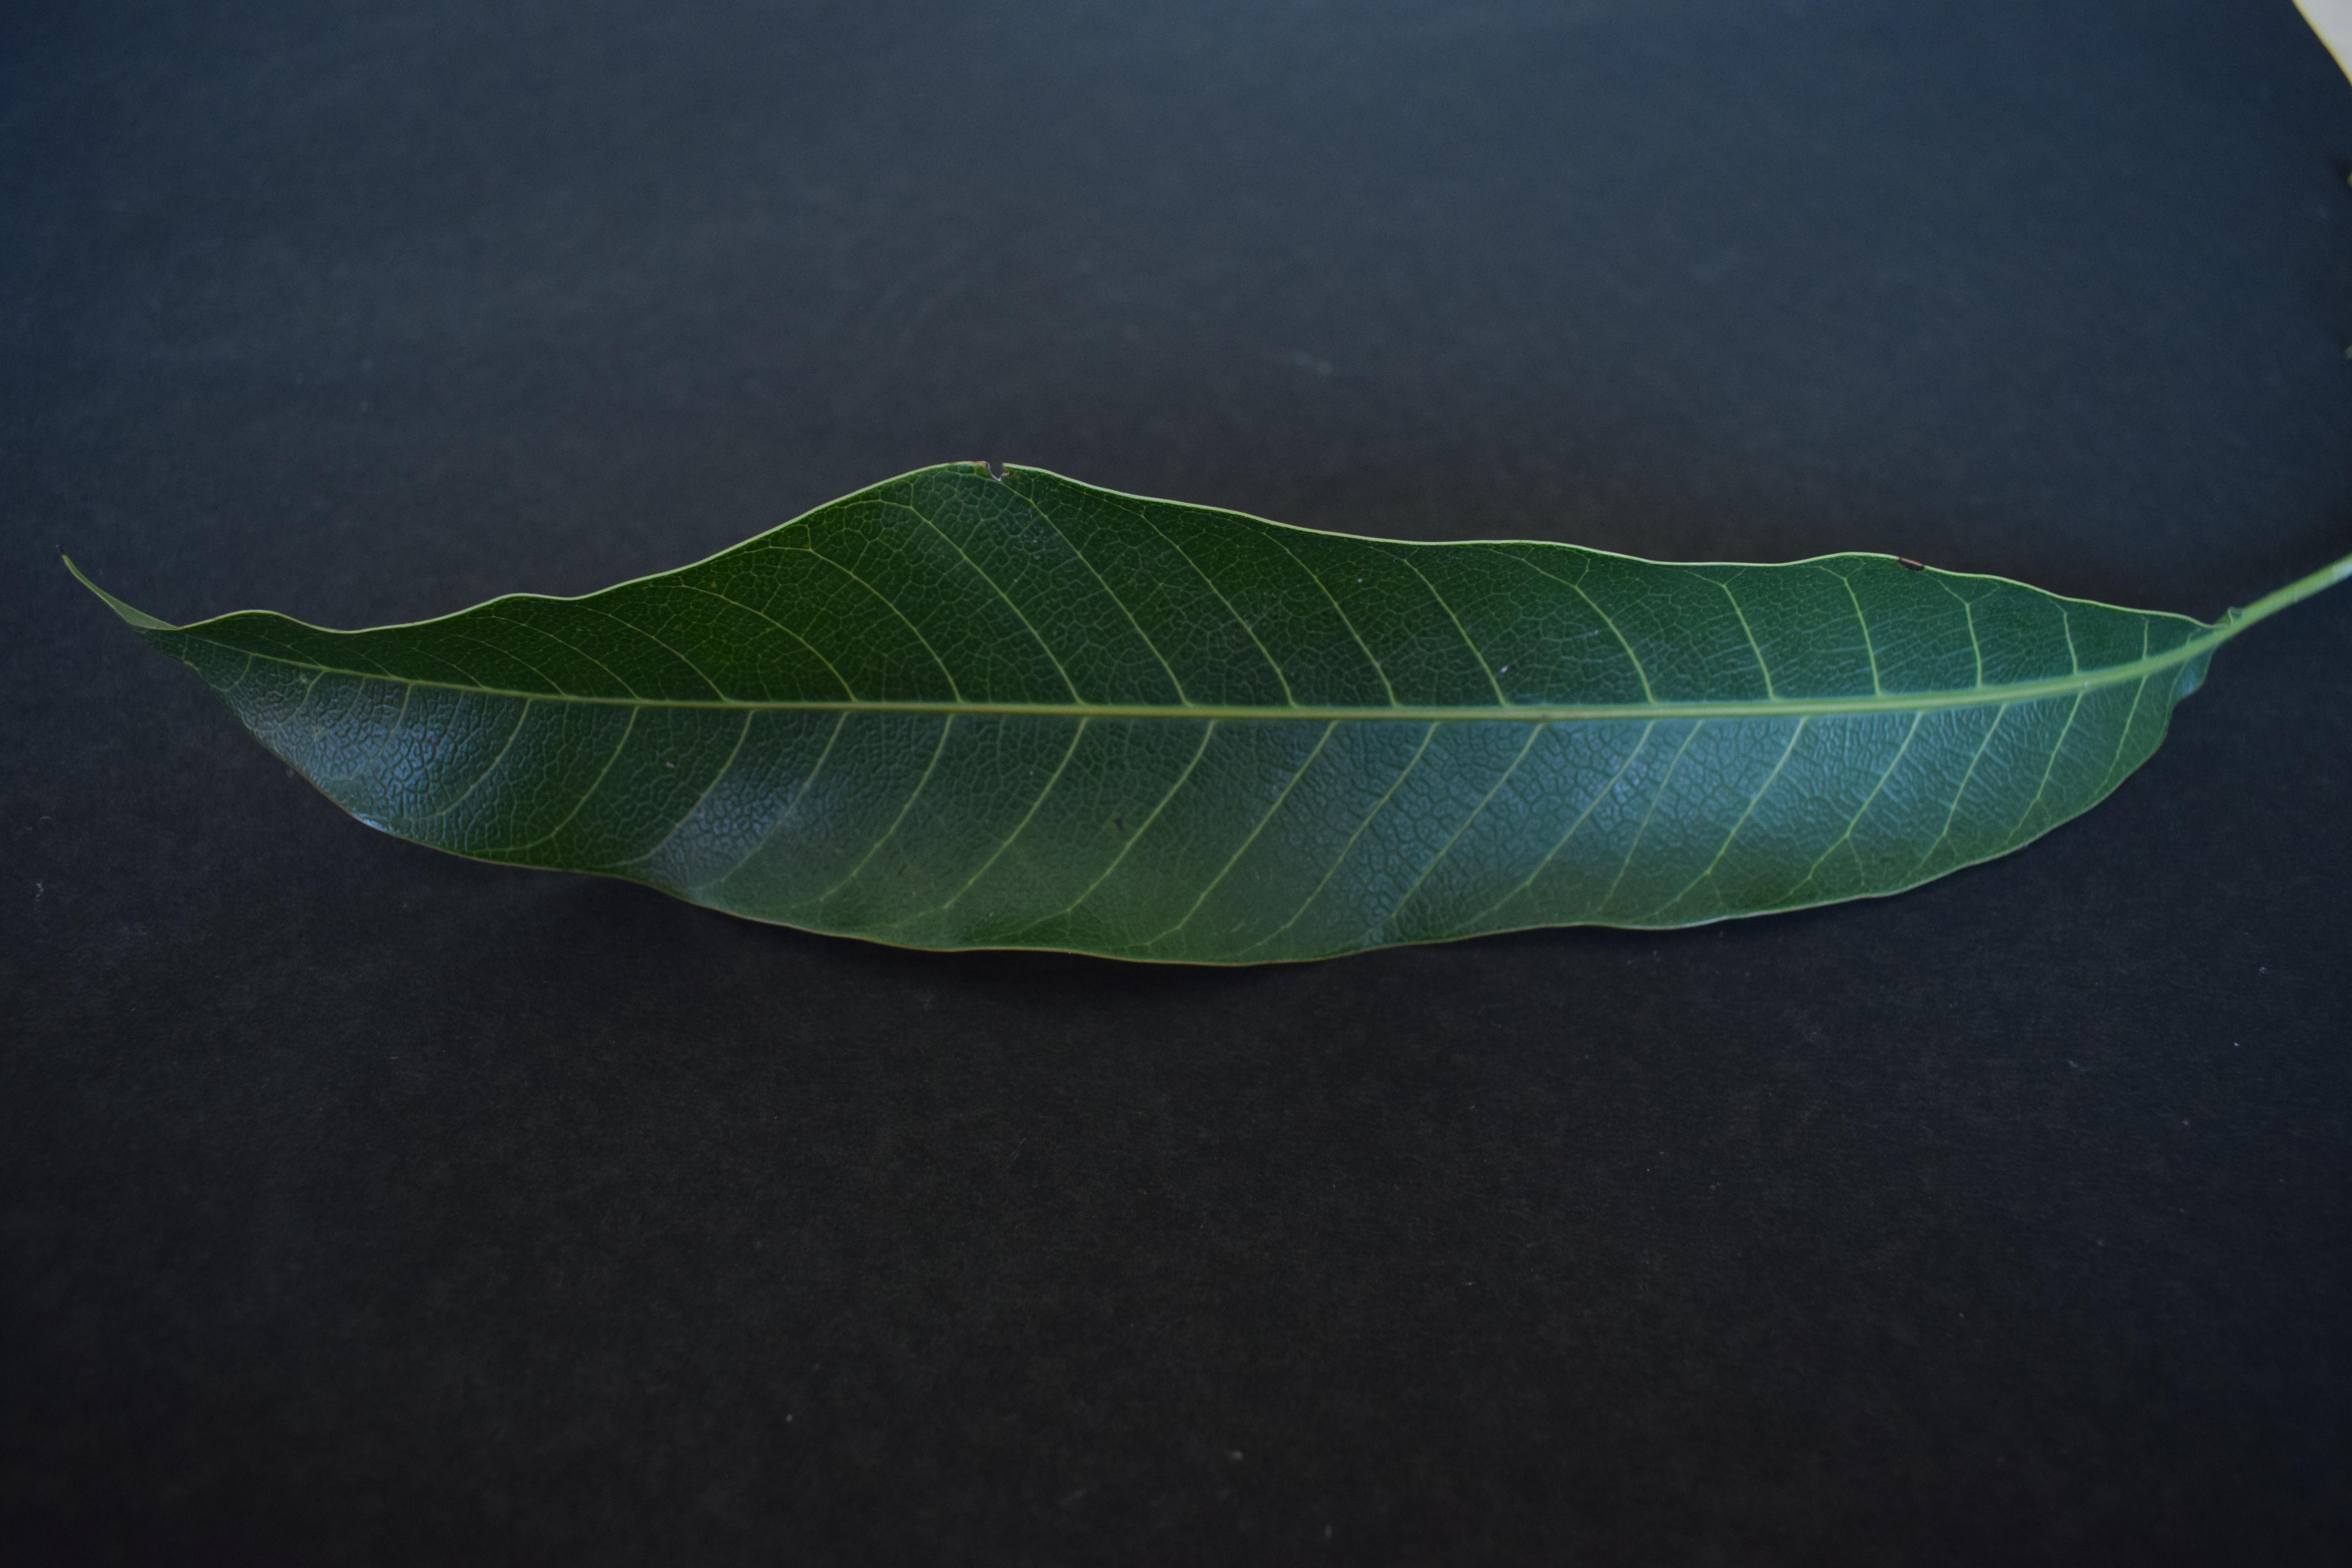
Plant species: Mango